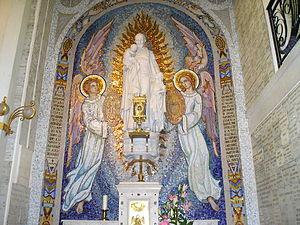
Chapelle de la Médaille Miraculeuse, Paris, rue du Bac
Catherine Labouré, en religion sœur Catherine de la charité née le 2 mai 1806 à Fain-lès-Moutiers en France et décédée le 31 décembre 1876 à Paris. Membre de la congrégation des Filles de la charité, elle a fait part à son confesseur, le père Aladèle, des apparitions de la Vierge Marie qu'elle dit avoir eues en juillet, novembre et décembre 1830 durant son noviciat en la chapelle de son couvent de la rue du Bac à Paris.